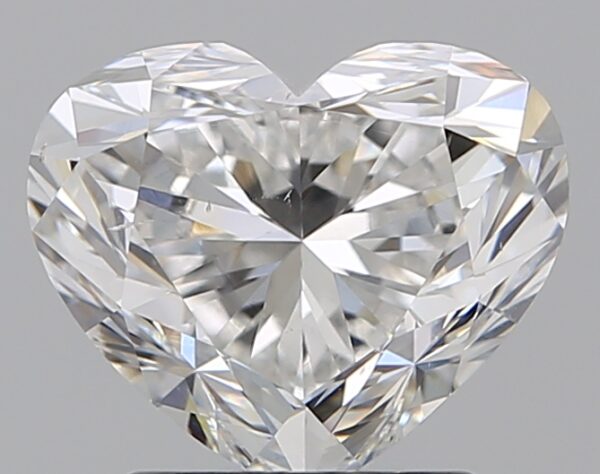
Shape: heart
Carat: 2
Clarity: VS2
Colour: E
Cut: VG
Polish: EX
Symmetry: EX
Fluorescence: ST
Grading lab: GIA
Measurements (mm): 7.11 x 8.5 x 5.14